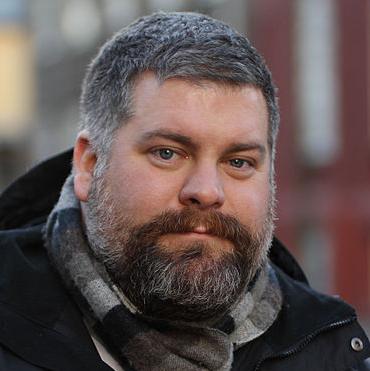
Age: 40